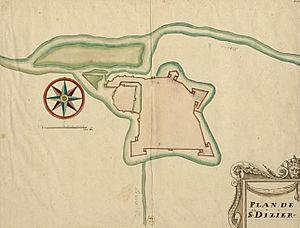
Saint-Dizier est une commune française située dans le département de la Haute-Marne et la région Grand Est. À mi-chemin entre Paris et Strasbourg sur la RN 4, Saint-Dizier est située à 15 km du lac du Der, l’un des plus grands lacs artificiels d’Europe.